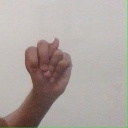
अक्षर: न